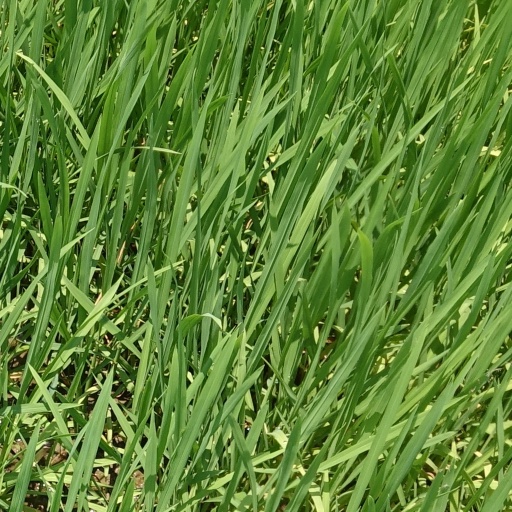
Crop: rice